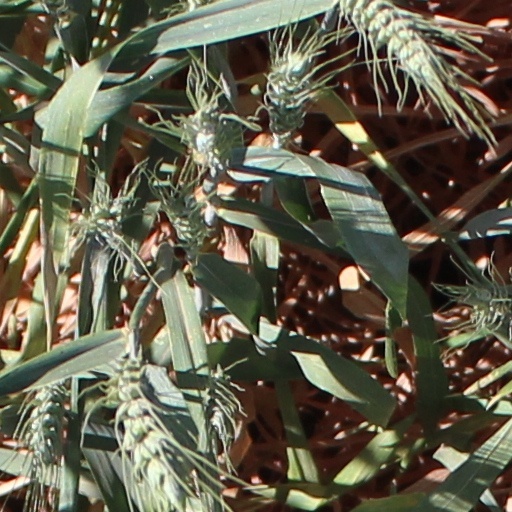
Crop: wheat